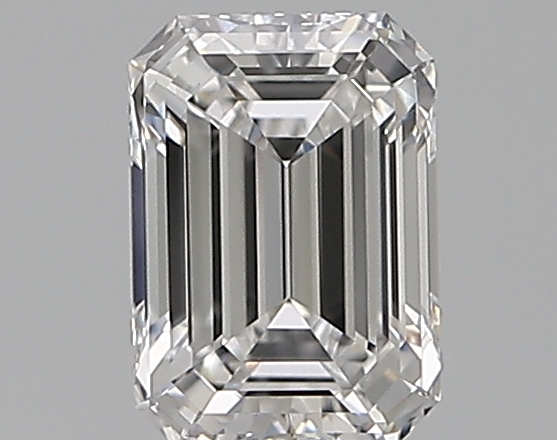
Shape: emerald
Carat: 0.75
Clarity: VVS1
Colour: D
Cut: EX
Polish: EX
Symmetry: EX
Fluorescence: N
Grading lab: GIA
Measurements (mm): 6.19 x 4.34 x 2.95